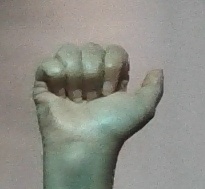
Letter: dhad